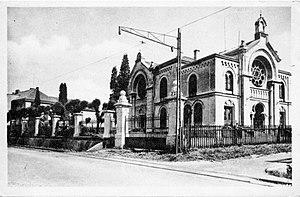
La synagogue d'Orlau ou synagogue d'Orlová, construite selon les plans de l'architecte Jakob Gartner a été inaugurée en 1905 et détruite par les nazis à l'automne 1939 au début de la Seconde Guerre mondiale.